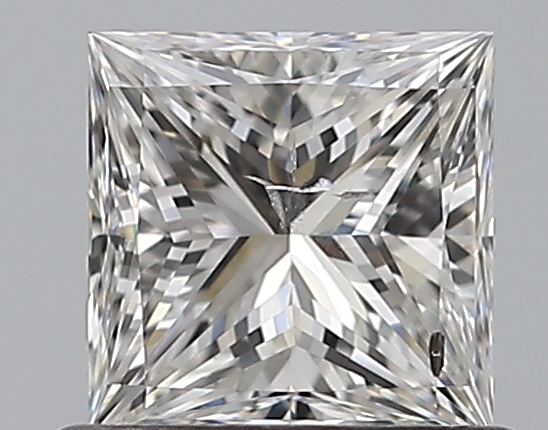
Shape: princess
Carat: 0.7
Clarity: SI2
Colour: G
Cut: EX
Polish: EX
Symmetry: VG
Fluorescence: N
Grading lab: GIA
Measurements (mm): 4.89 x 4.84 x 3.58